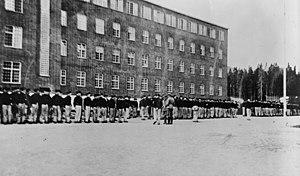
Grini était un camp de concentration nazi situé à la périphérie d'Oslo, en Norvège, sur le territoire de la Municipalité de Baerum.